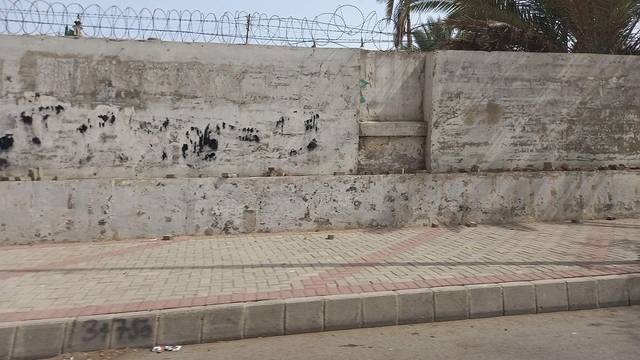
Region: Pakistan
Coordinates: 24.85, 67.009